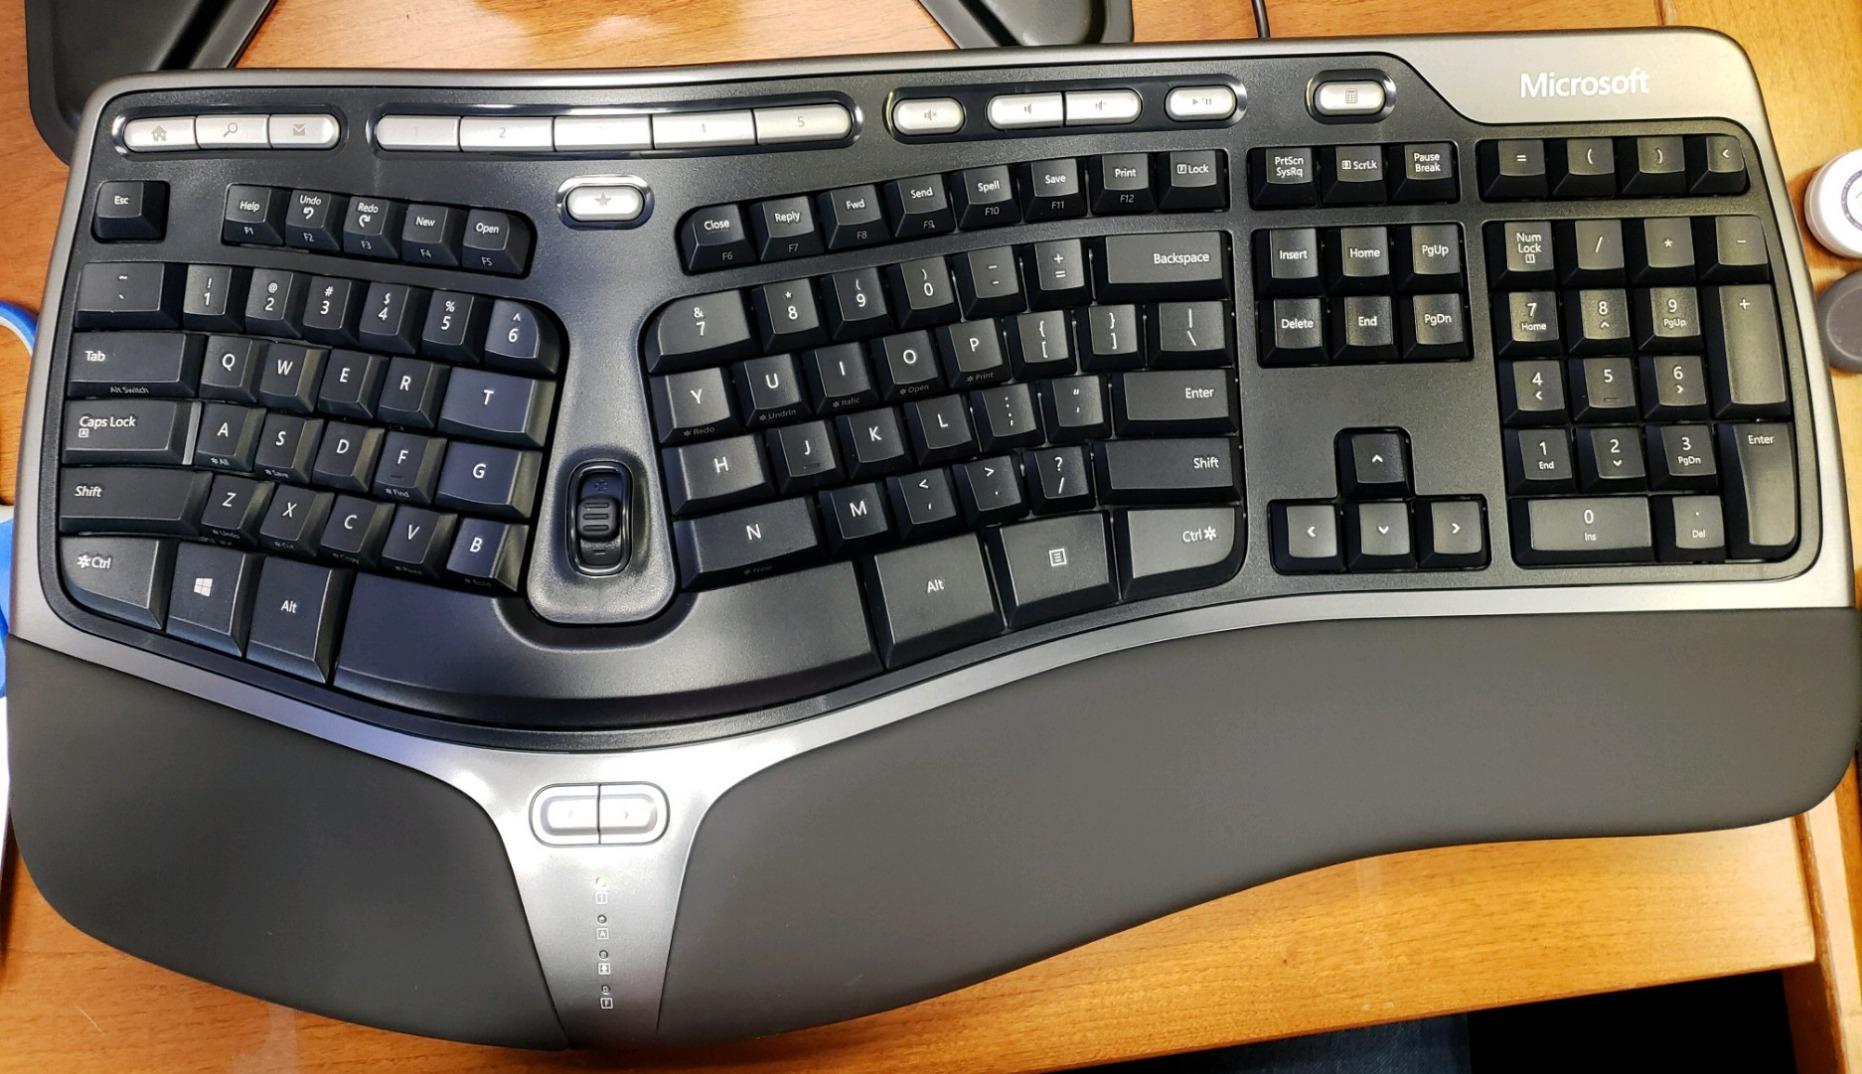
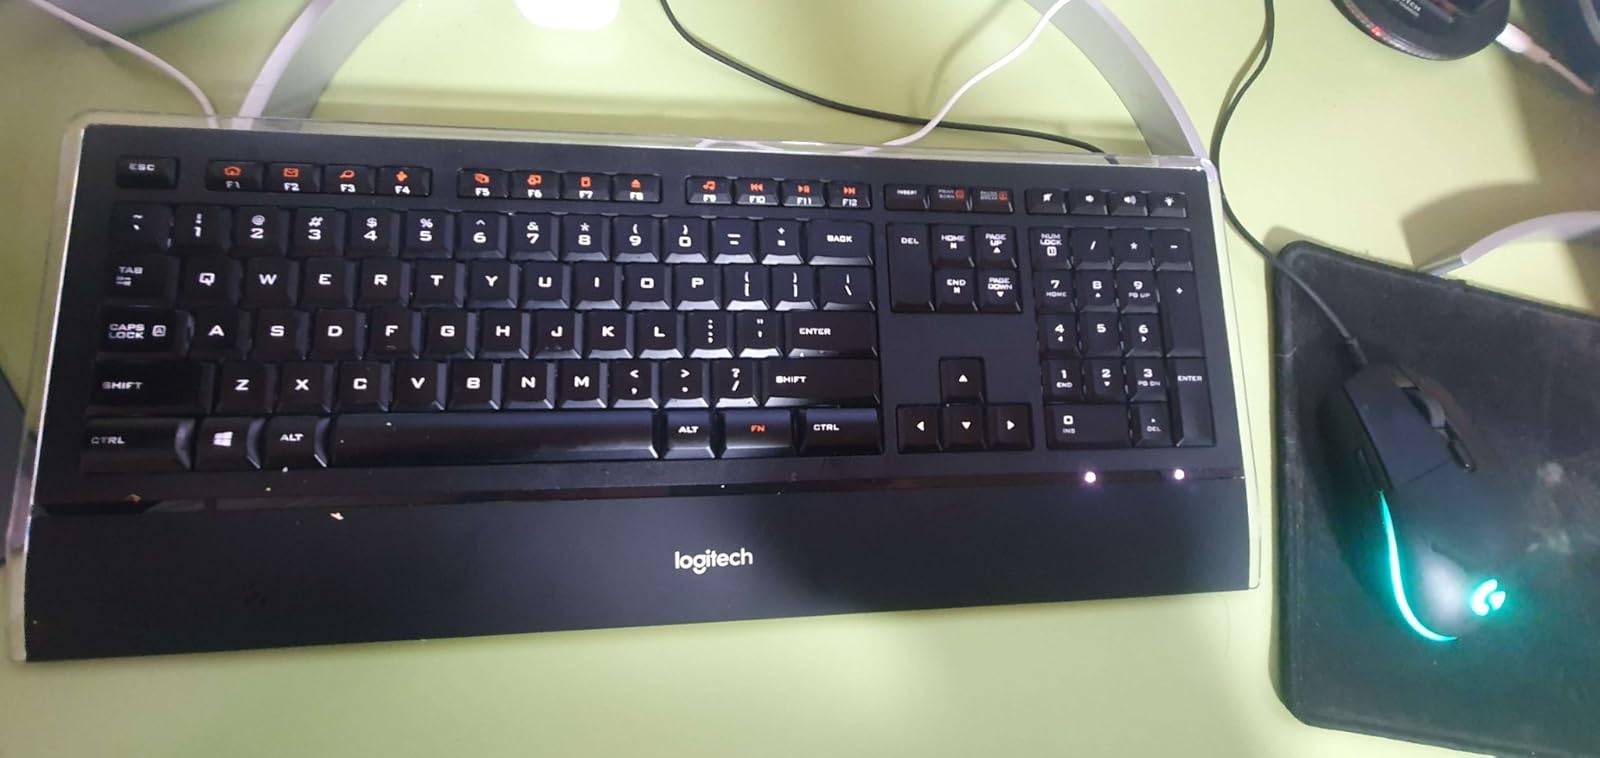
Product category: keyboard
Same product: no